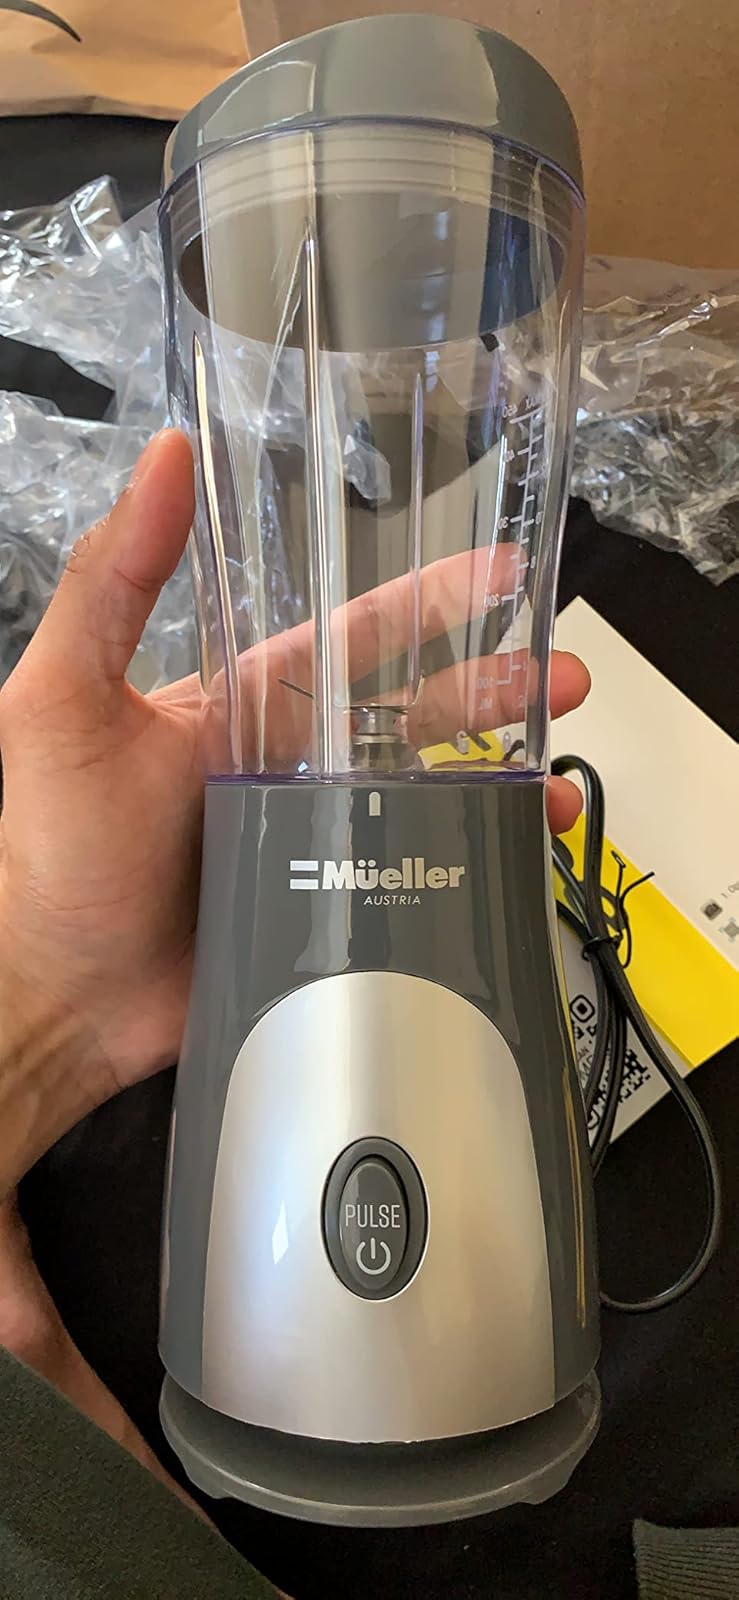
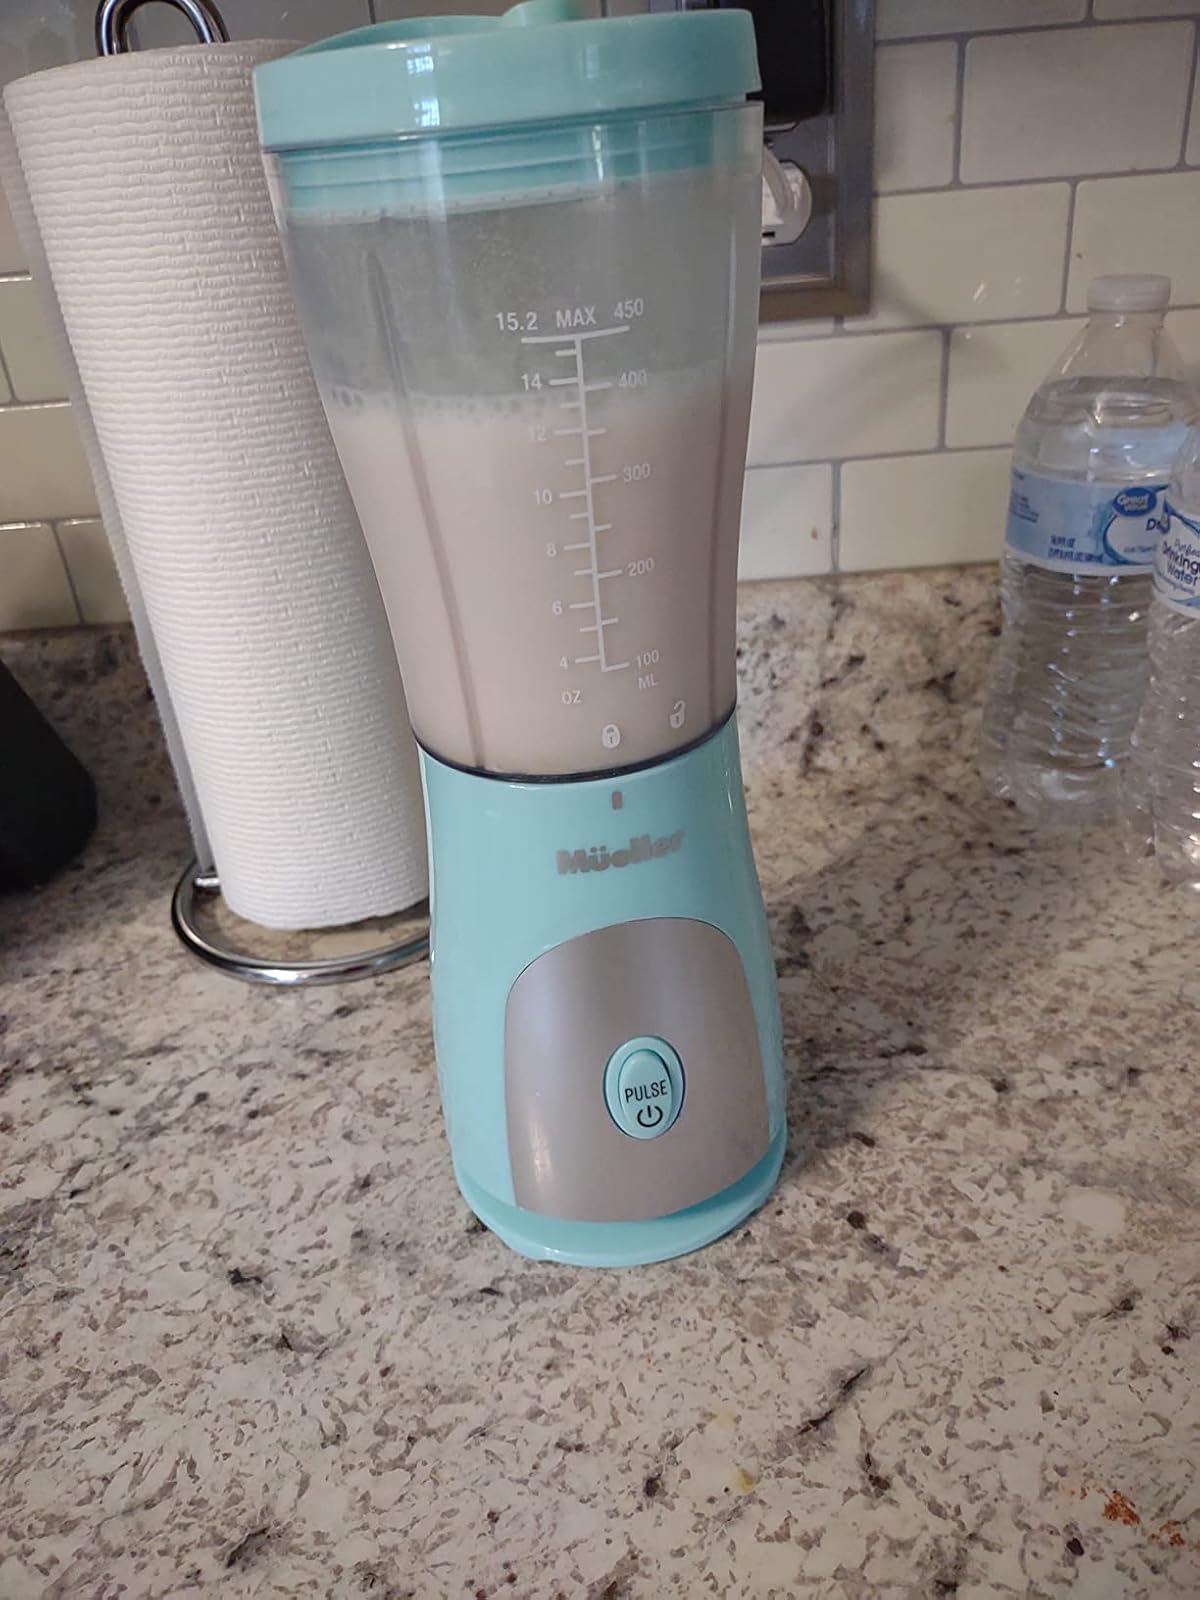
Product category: items_blender
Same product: no